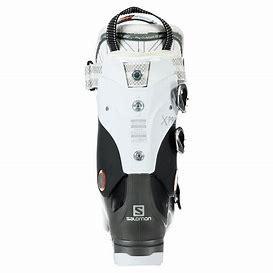
Brand: Salomon
Model: 100